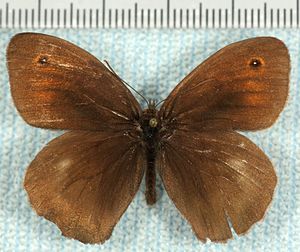
Græsrandøje / Udseende
Græsrandøje eller stort okseøje er en sommerfugl i takvingefamilien. Det er Danmarks talrigeste dagsommerfugl, der desuden findes i hele det øvrige Europa. Den ses alle steder med højt græs og ses her i landet fra juni til september.